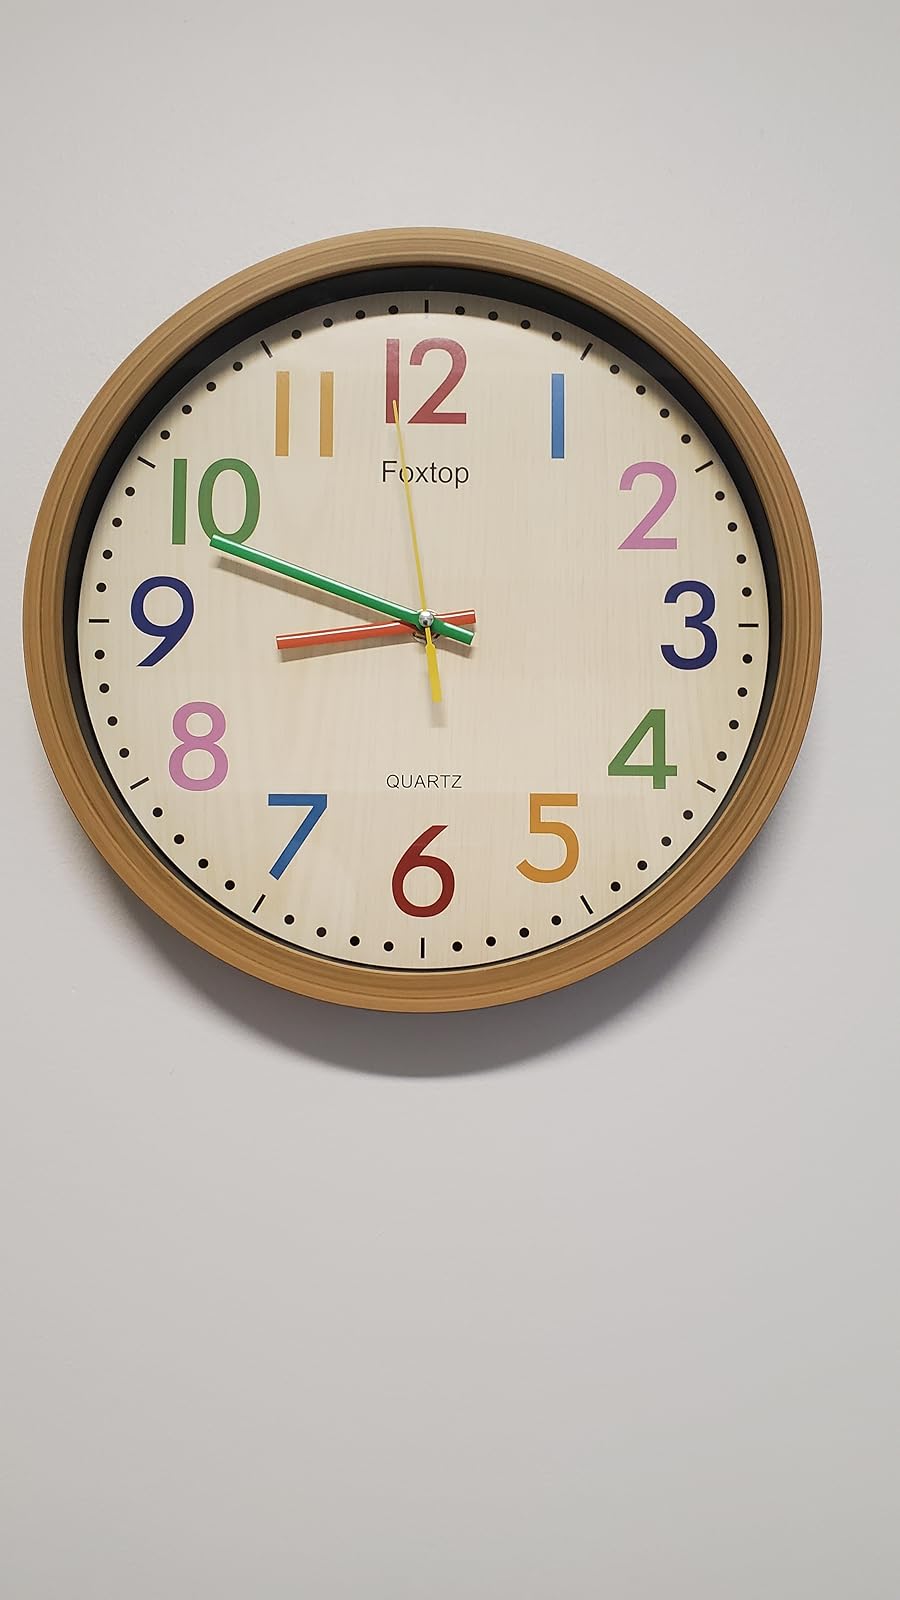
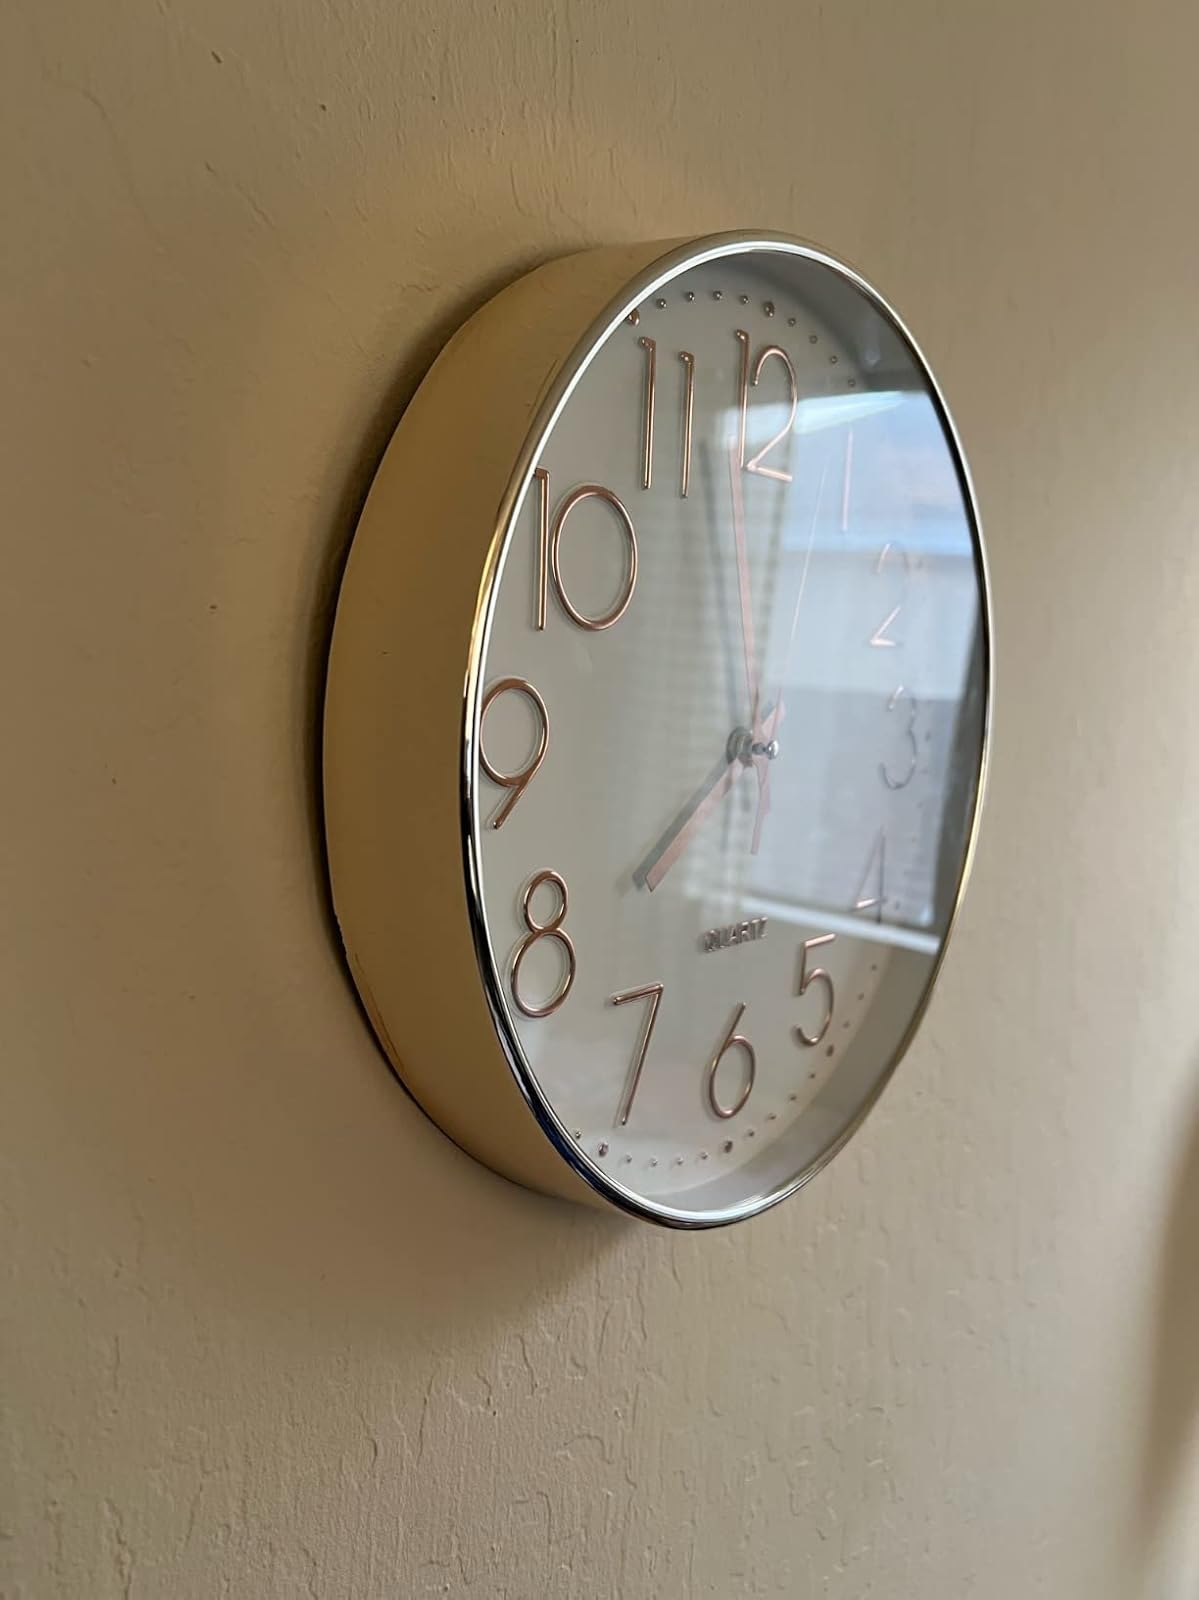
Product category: clock
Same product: no